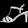
Label: Sandal